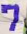
Number: 7